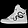
Label: Sneaker